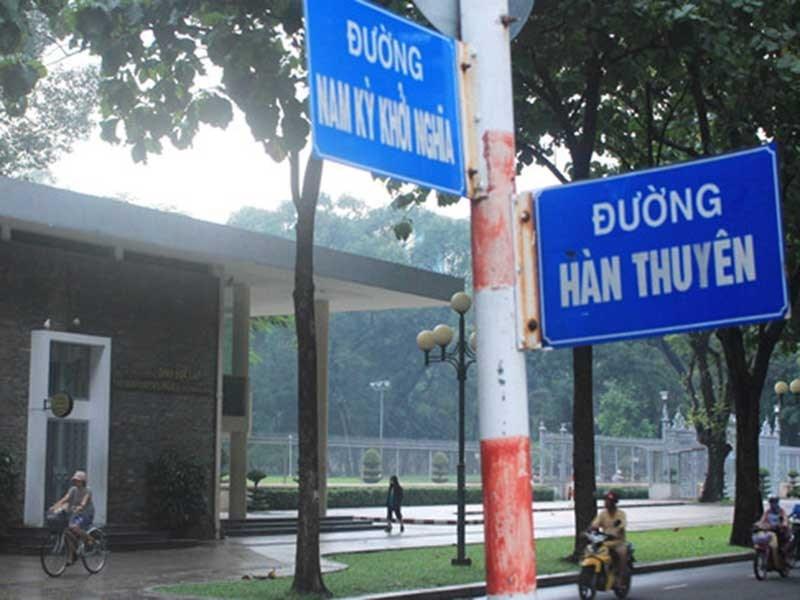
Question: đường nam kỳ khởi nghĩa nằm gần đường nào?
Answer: đường nam kỳ khởi nghĩa nằm gần đường hàn thuyên